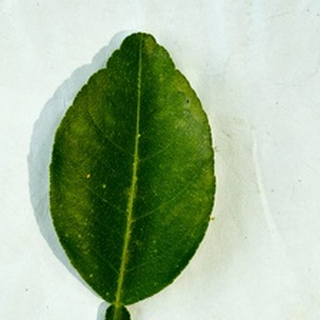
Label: healthy_lemon